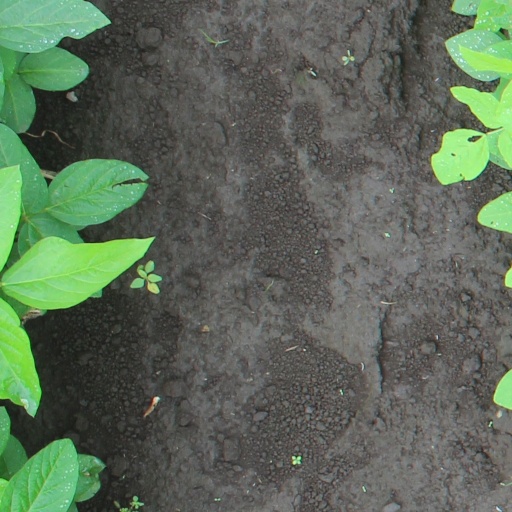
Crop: soybean